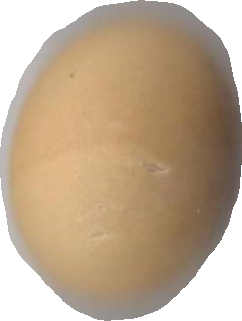
Variety: Dega